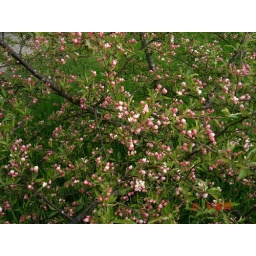
This mass of rosy flowers turns to small golden fruits in autumn.